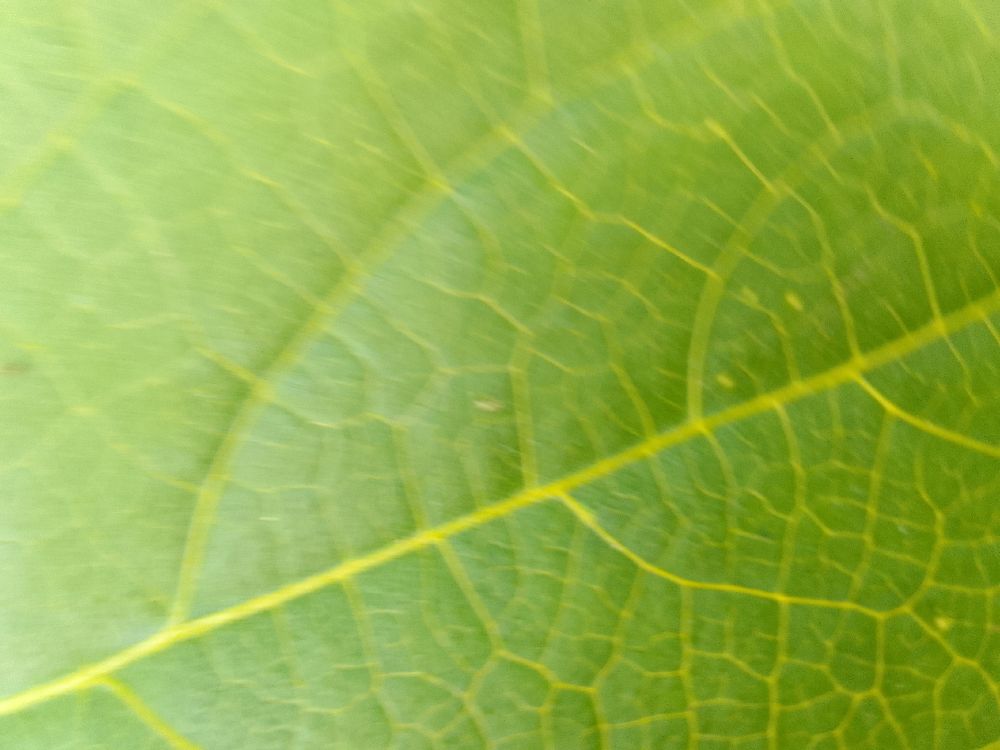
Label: healthy